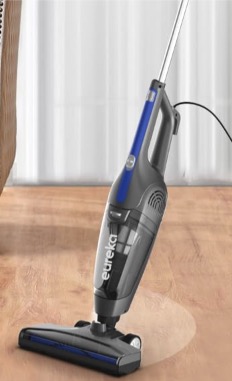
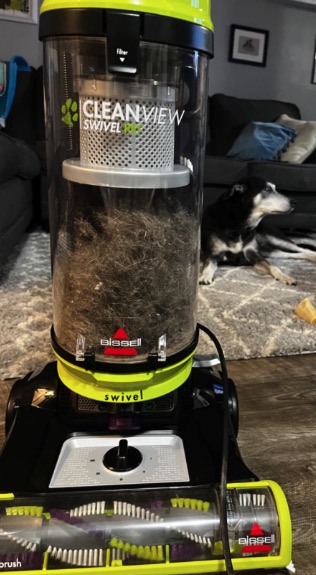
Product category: items_vacuum
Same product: no